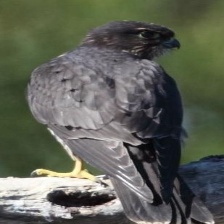
Species: MERLIN
Scientific name: FALCO COLUMBARIUS